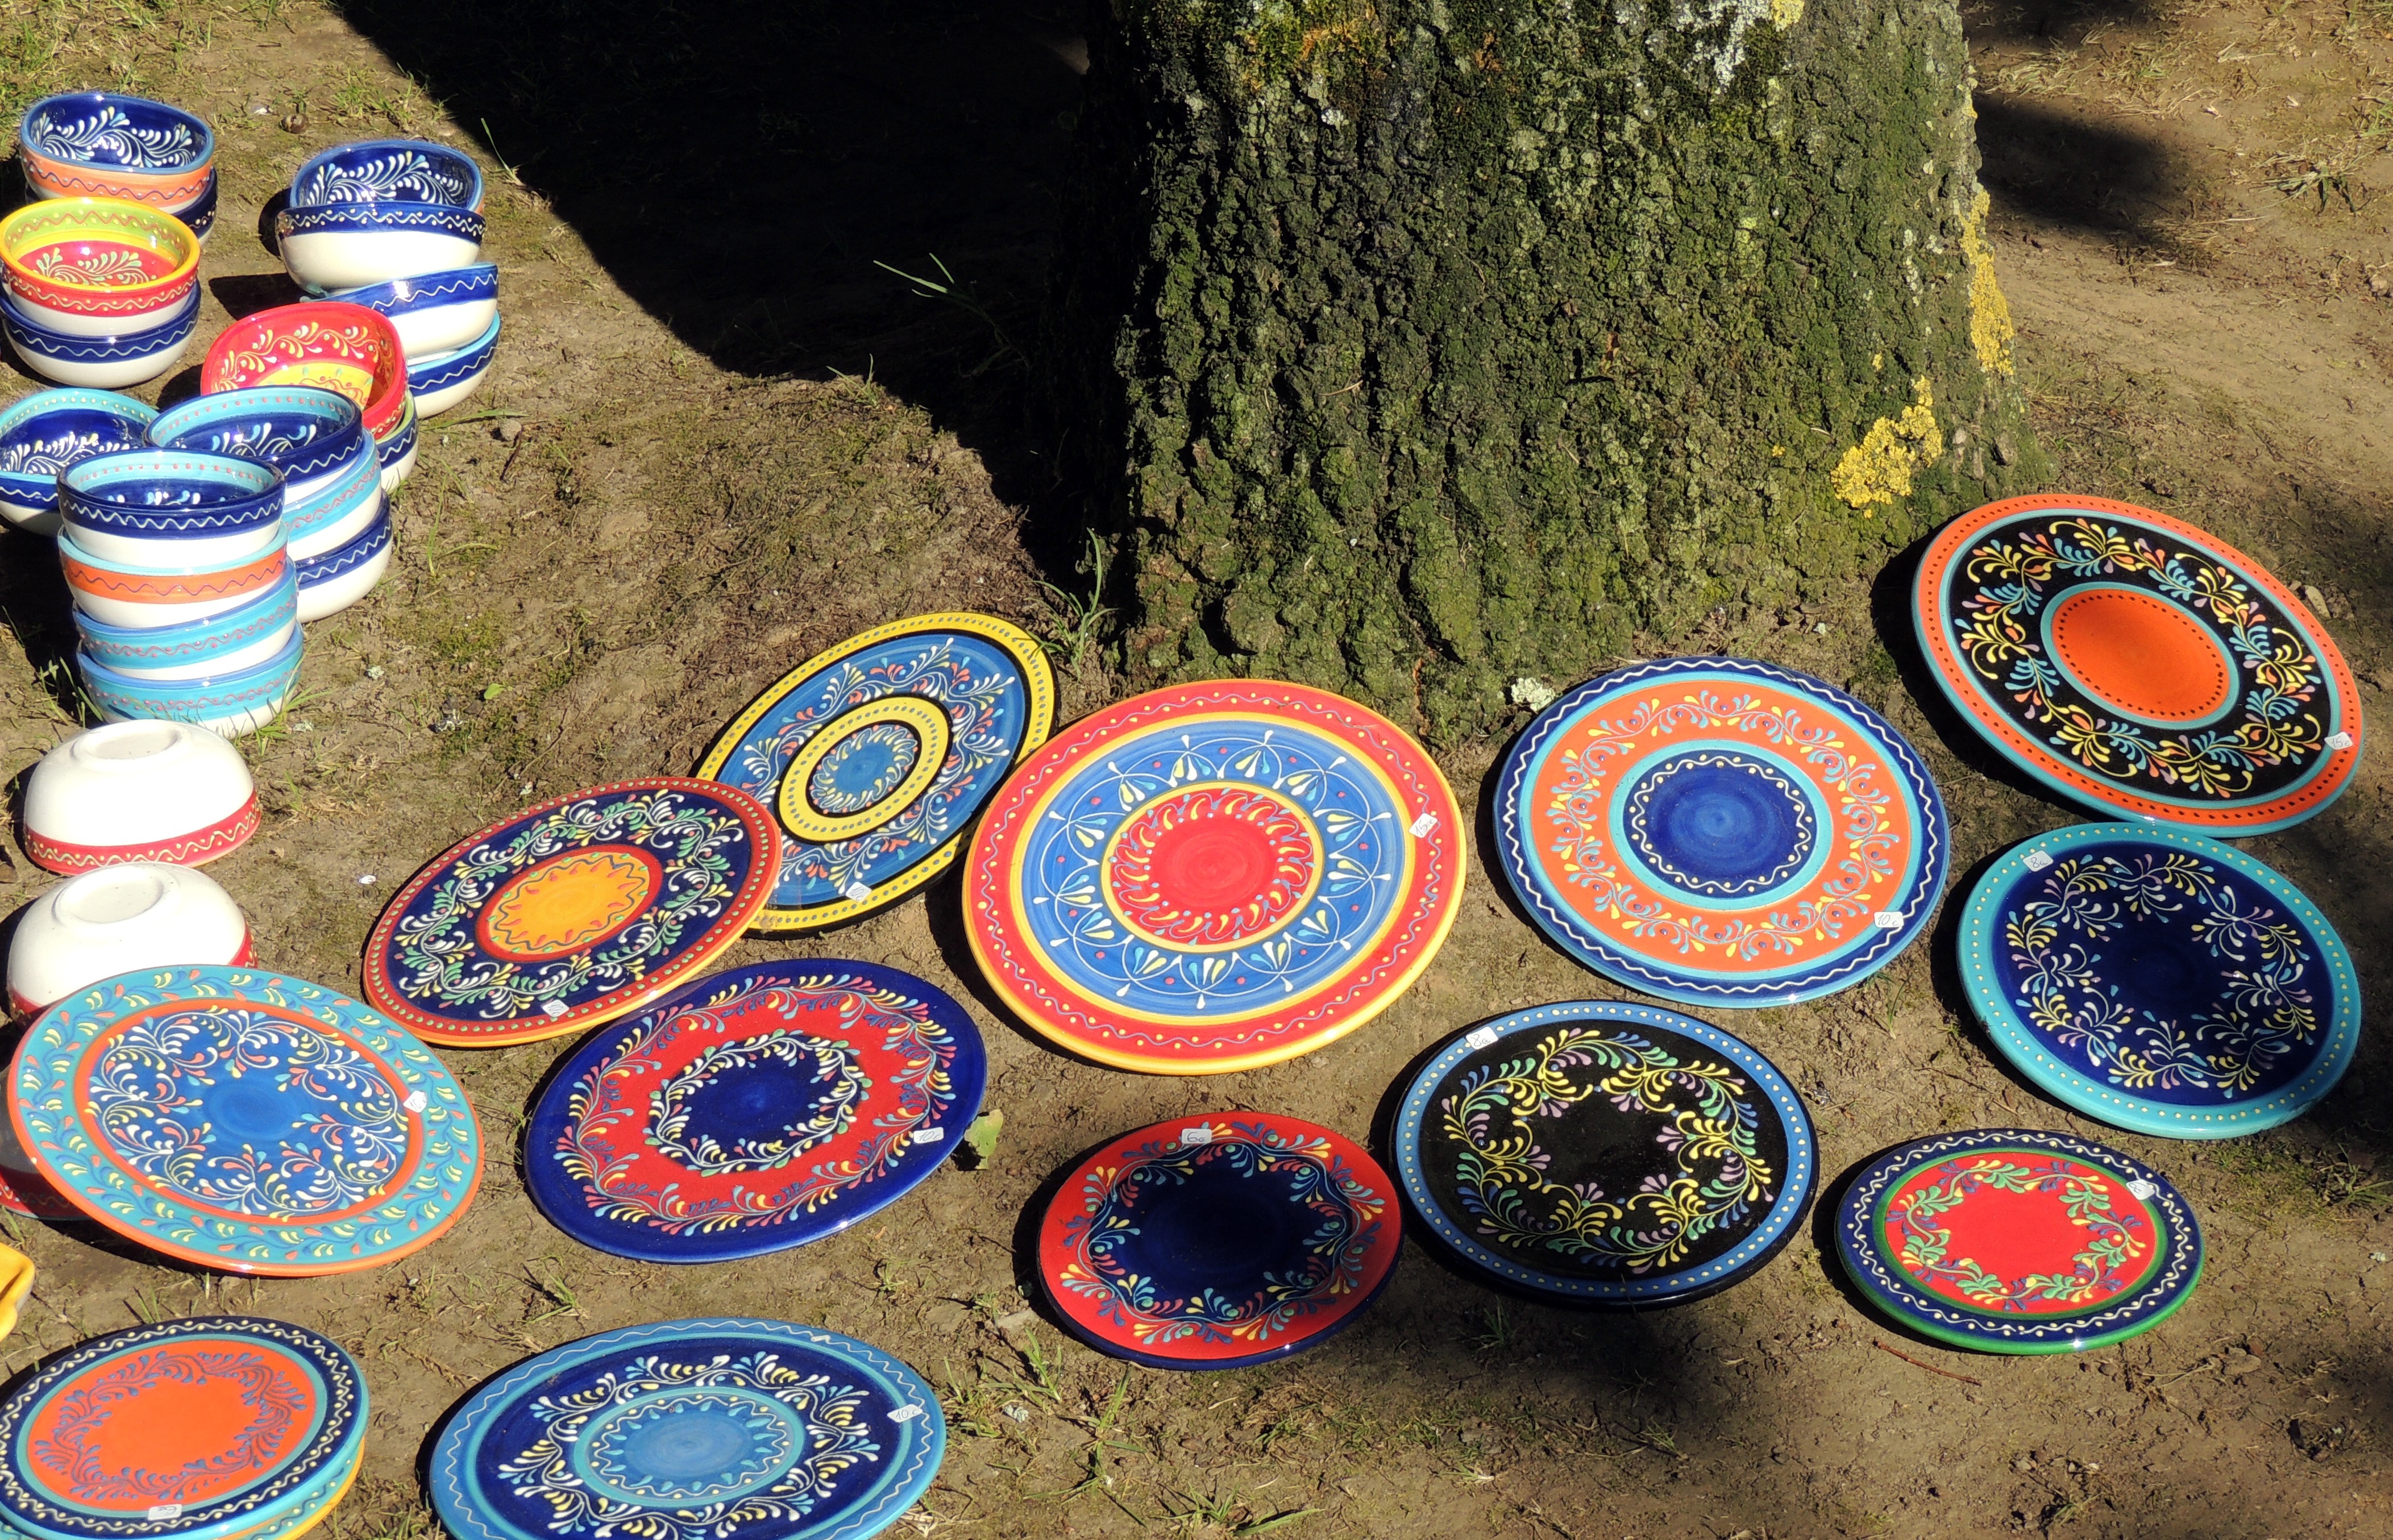
play, food, color, blue, circle, art